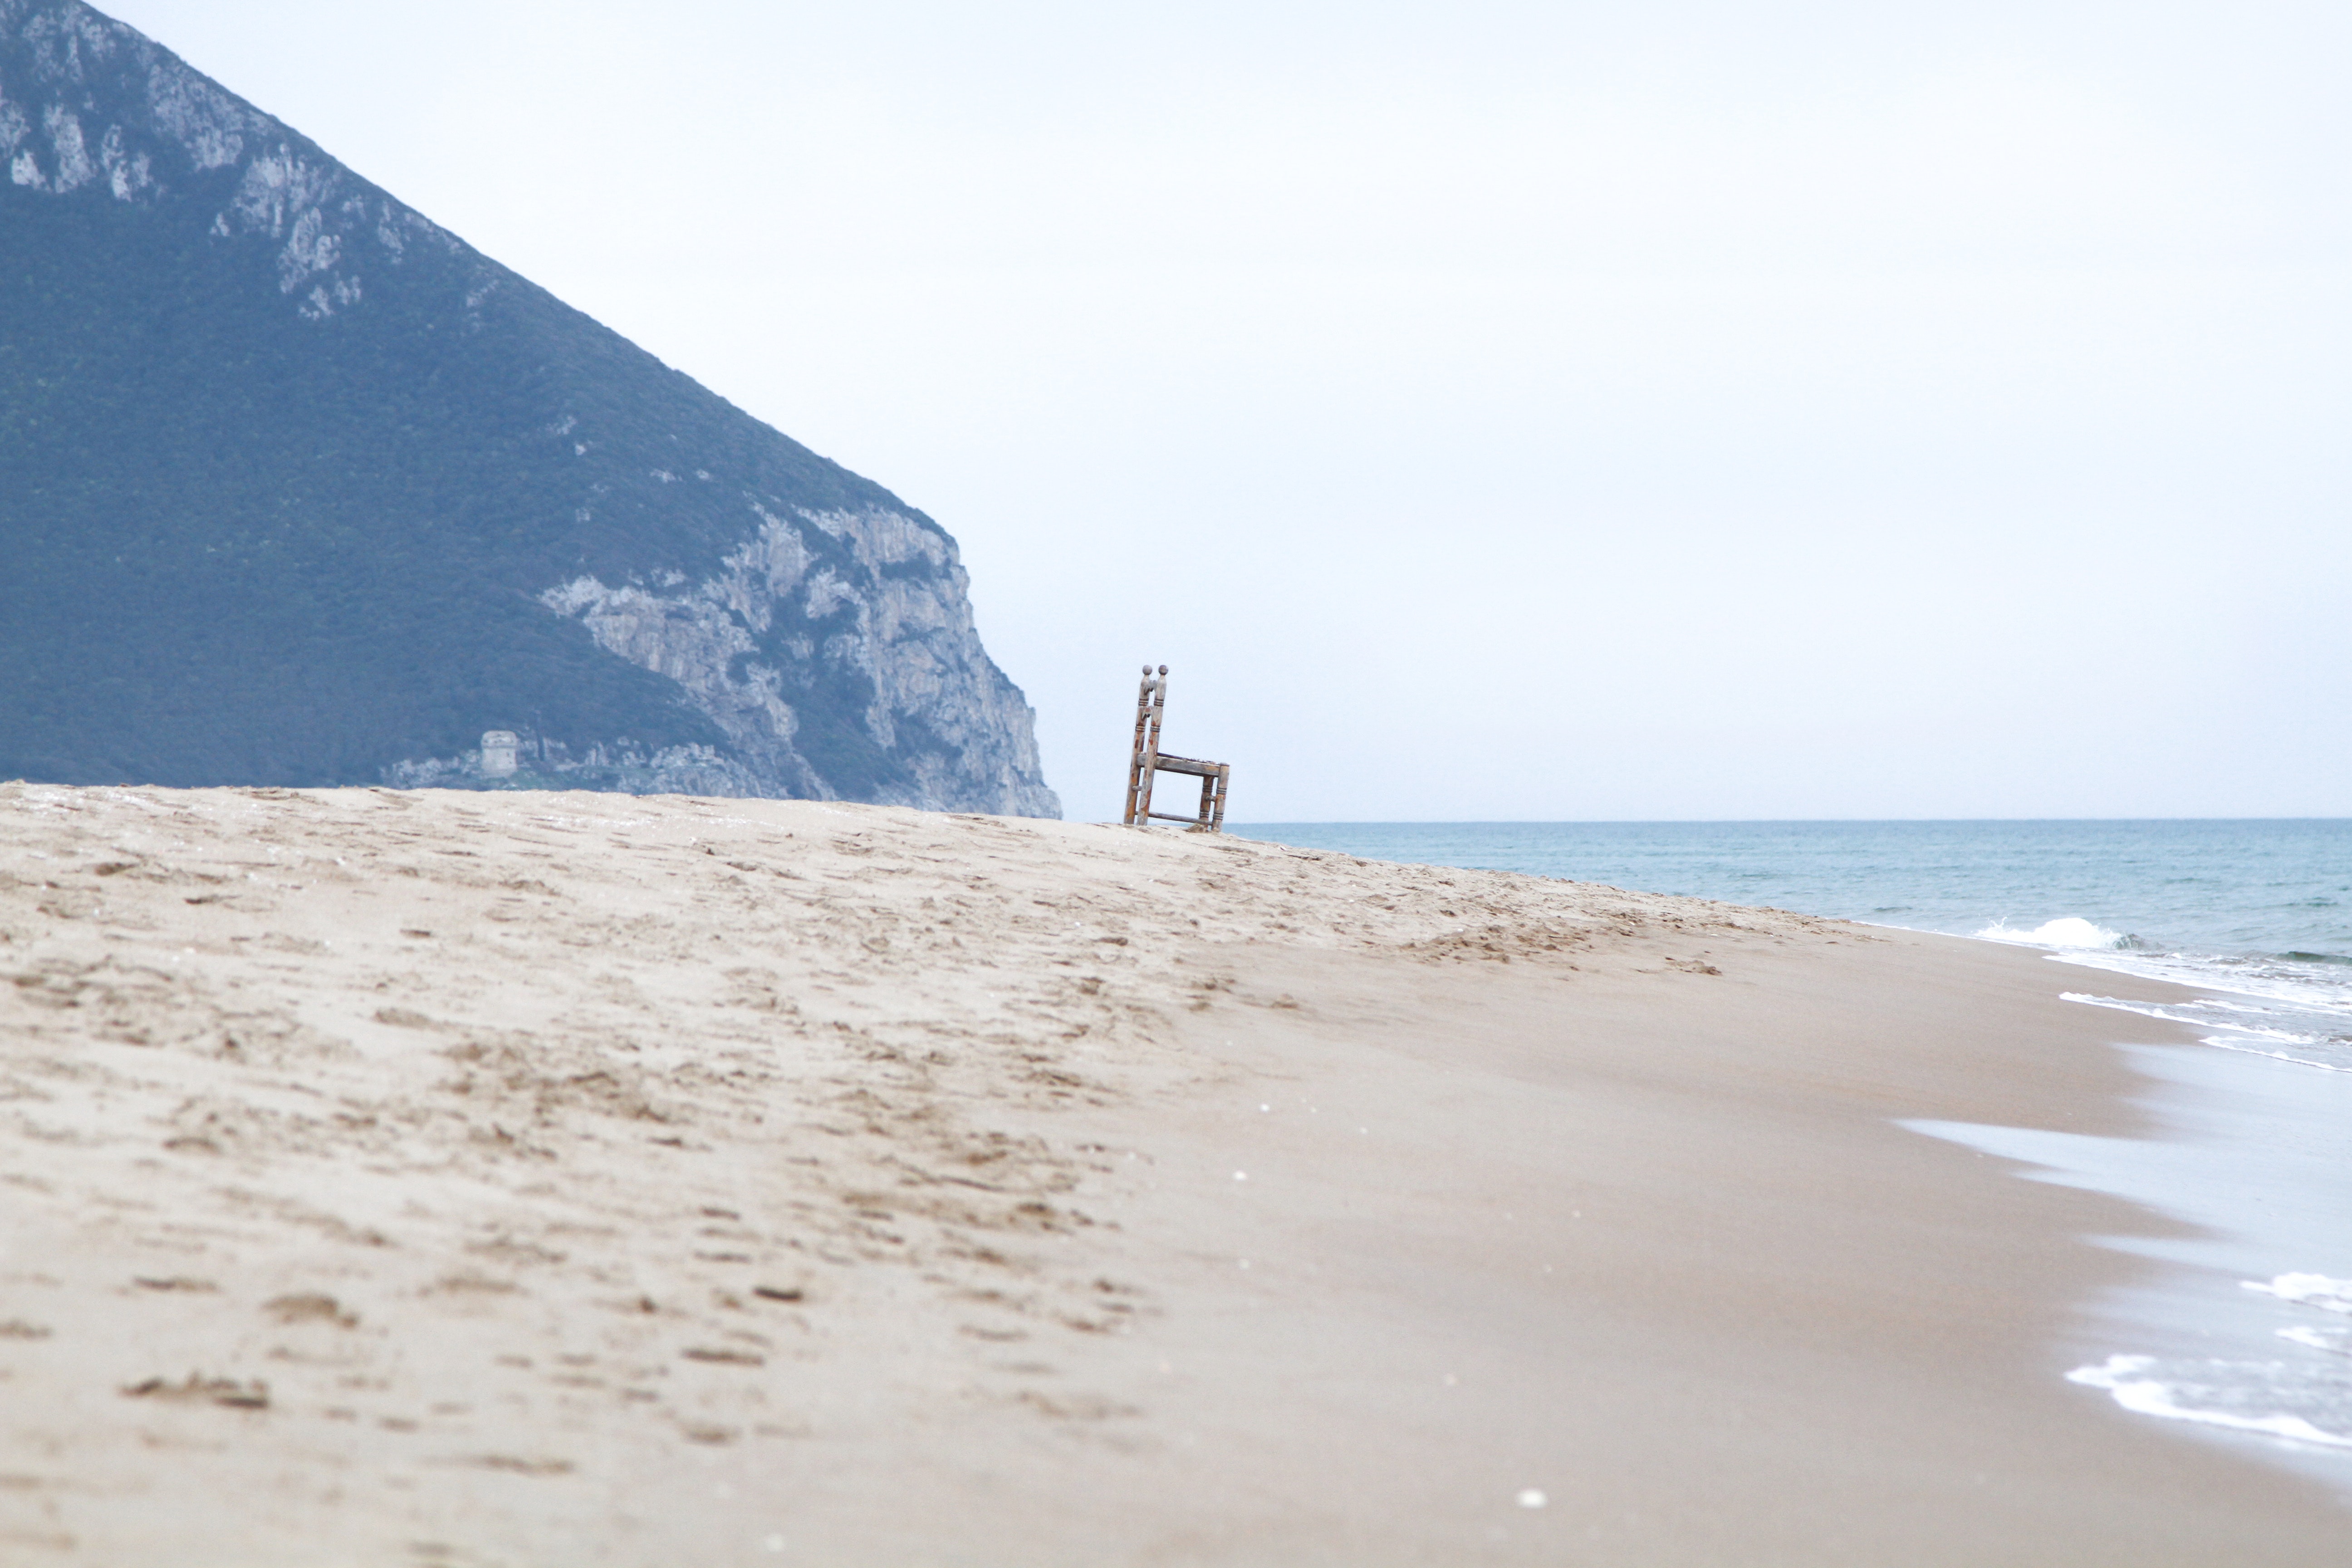
beach, sand, sea, sky, coast, shore, natural environment, ocean, vacation, horizon, coastal and oceanic landforms, summer, tree, calm, cliff, terrain, wave, landscape, tourism, photography, wind wave, mountain, headland, hill, promontory, aeolian landform, bay